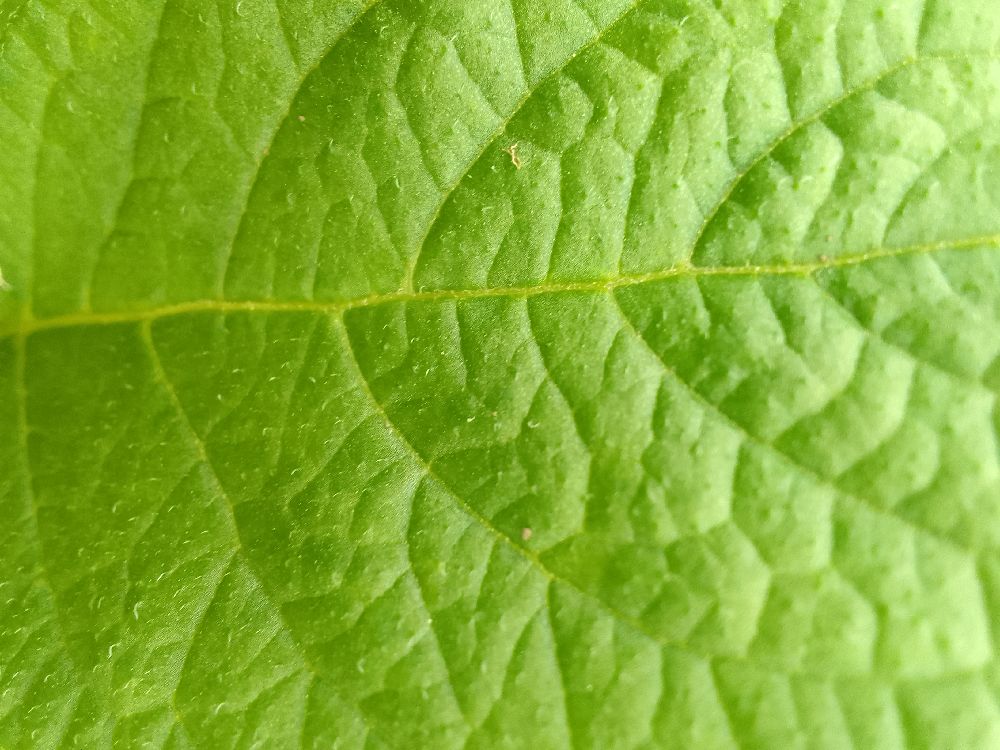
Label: Healthy